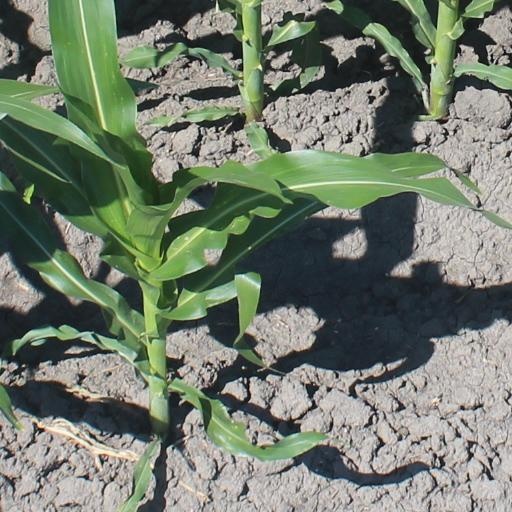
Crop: maize; corn